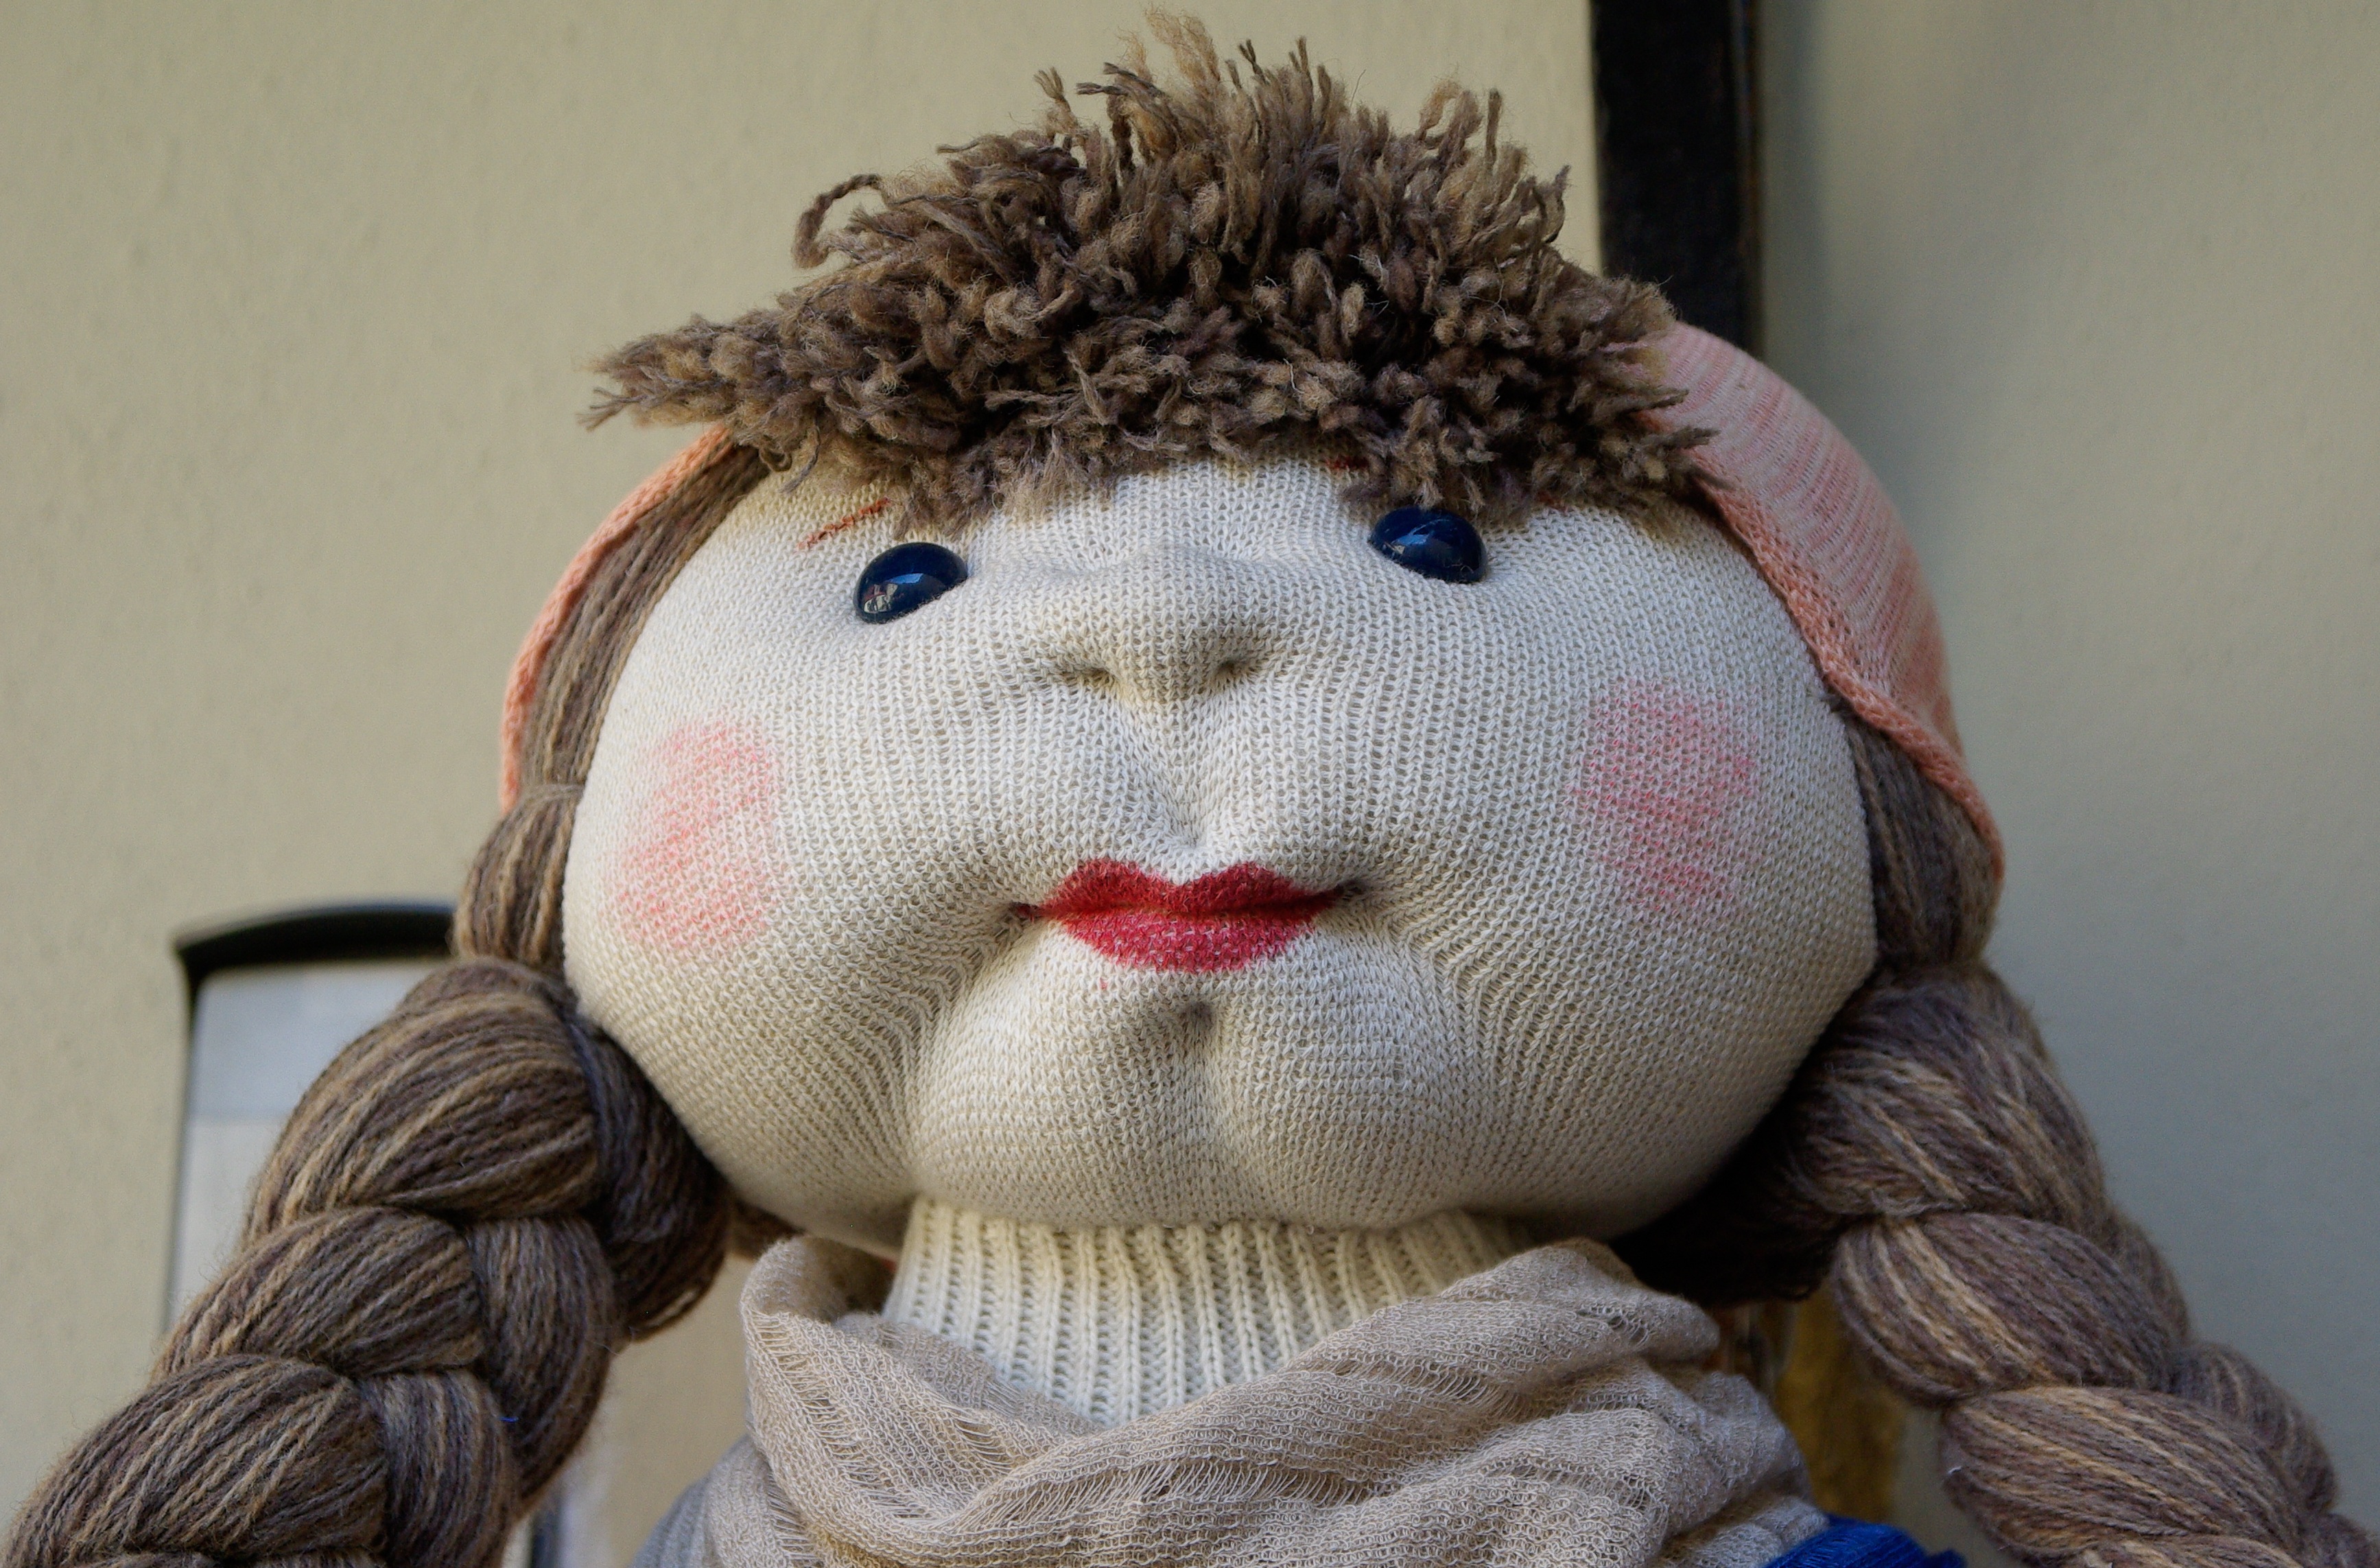
toy, wool, textile, doll, art, crafts, head, plush, stuffed toy